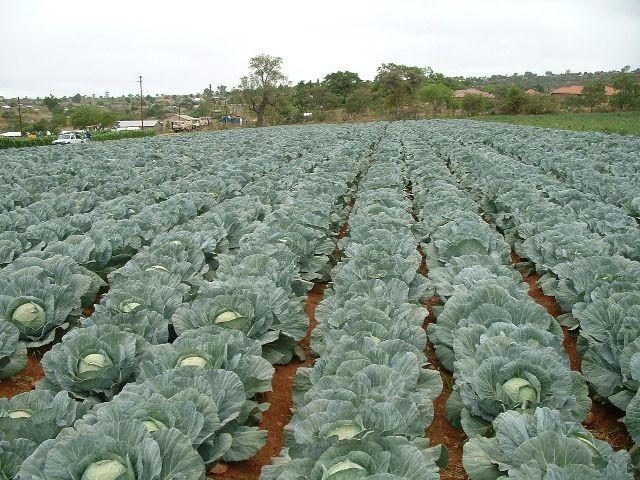
Shamba kubwa sana la kabichi limejaa rangi ya kijani kibichi likienea hadi mbali.Kabichi hii hukusanywa kwa uangalifu na kuchakatwa kiwandani ambapo hukaushwa,kusindikwa na kufungashwa, tayari kwa soko la ndani na nje ya nchi.